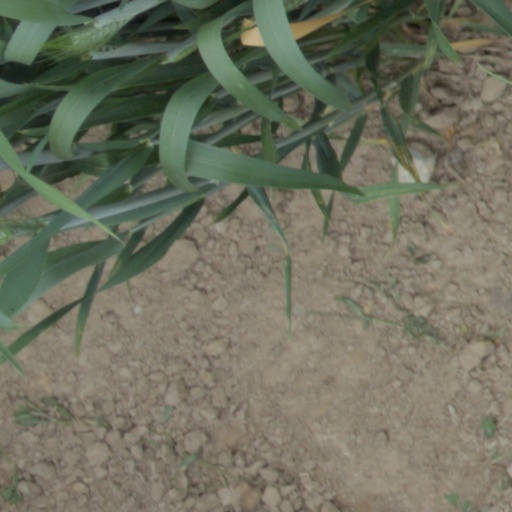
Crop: wheat